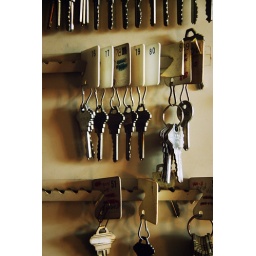
this is a few months old. keys in an abandoned office building in cleveland.